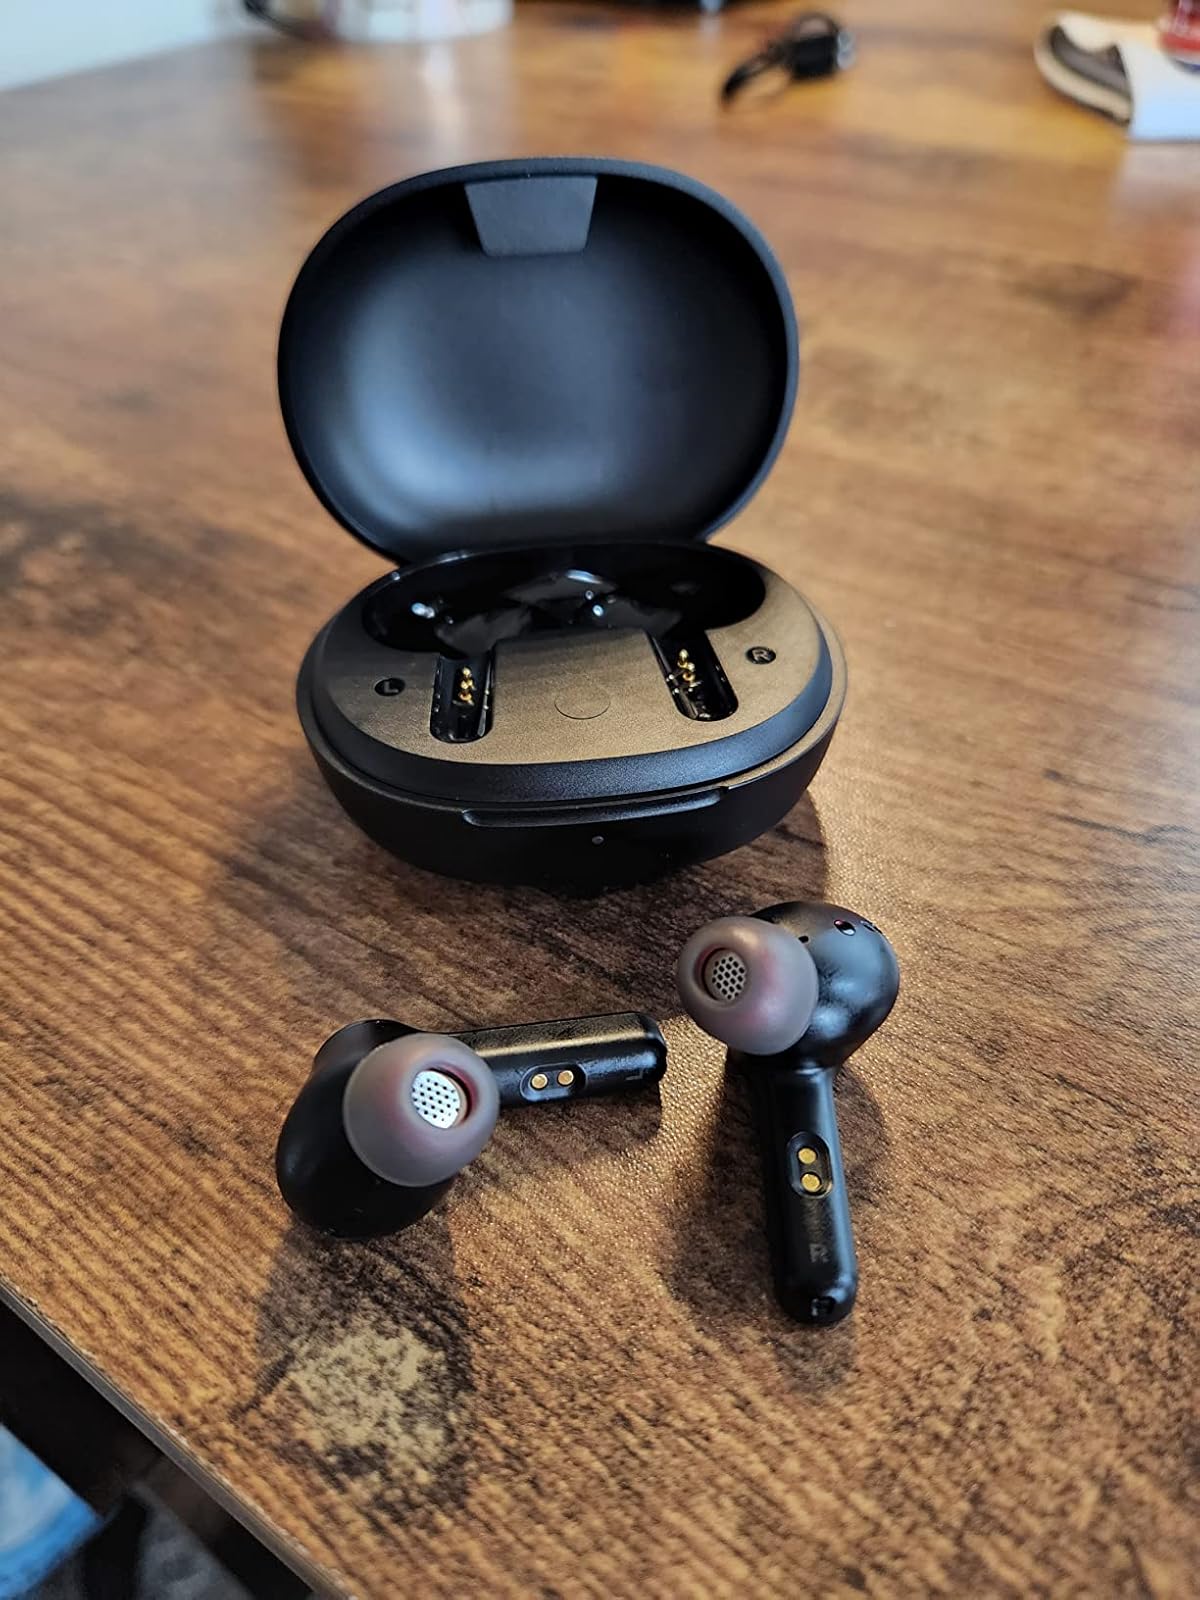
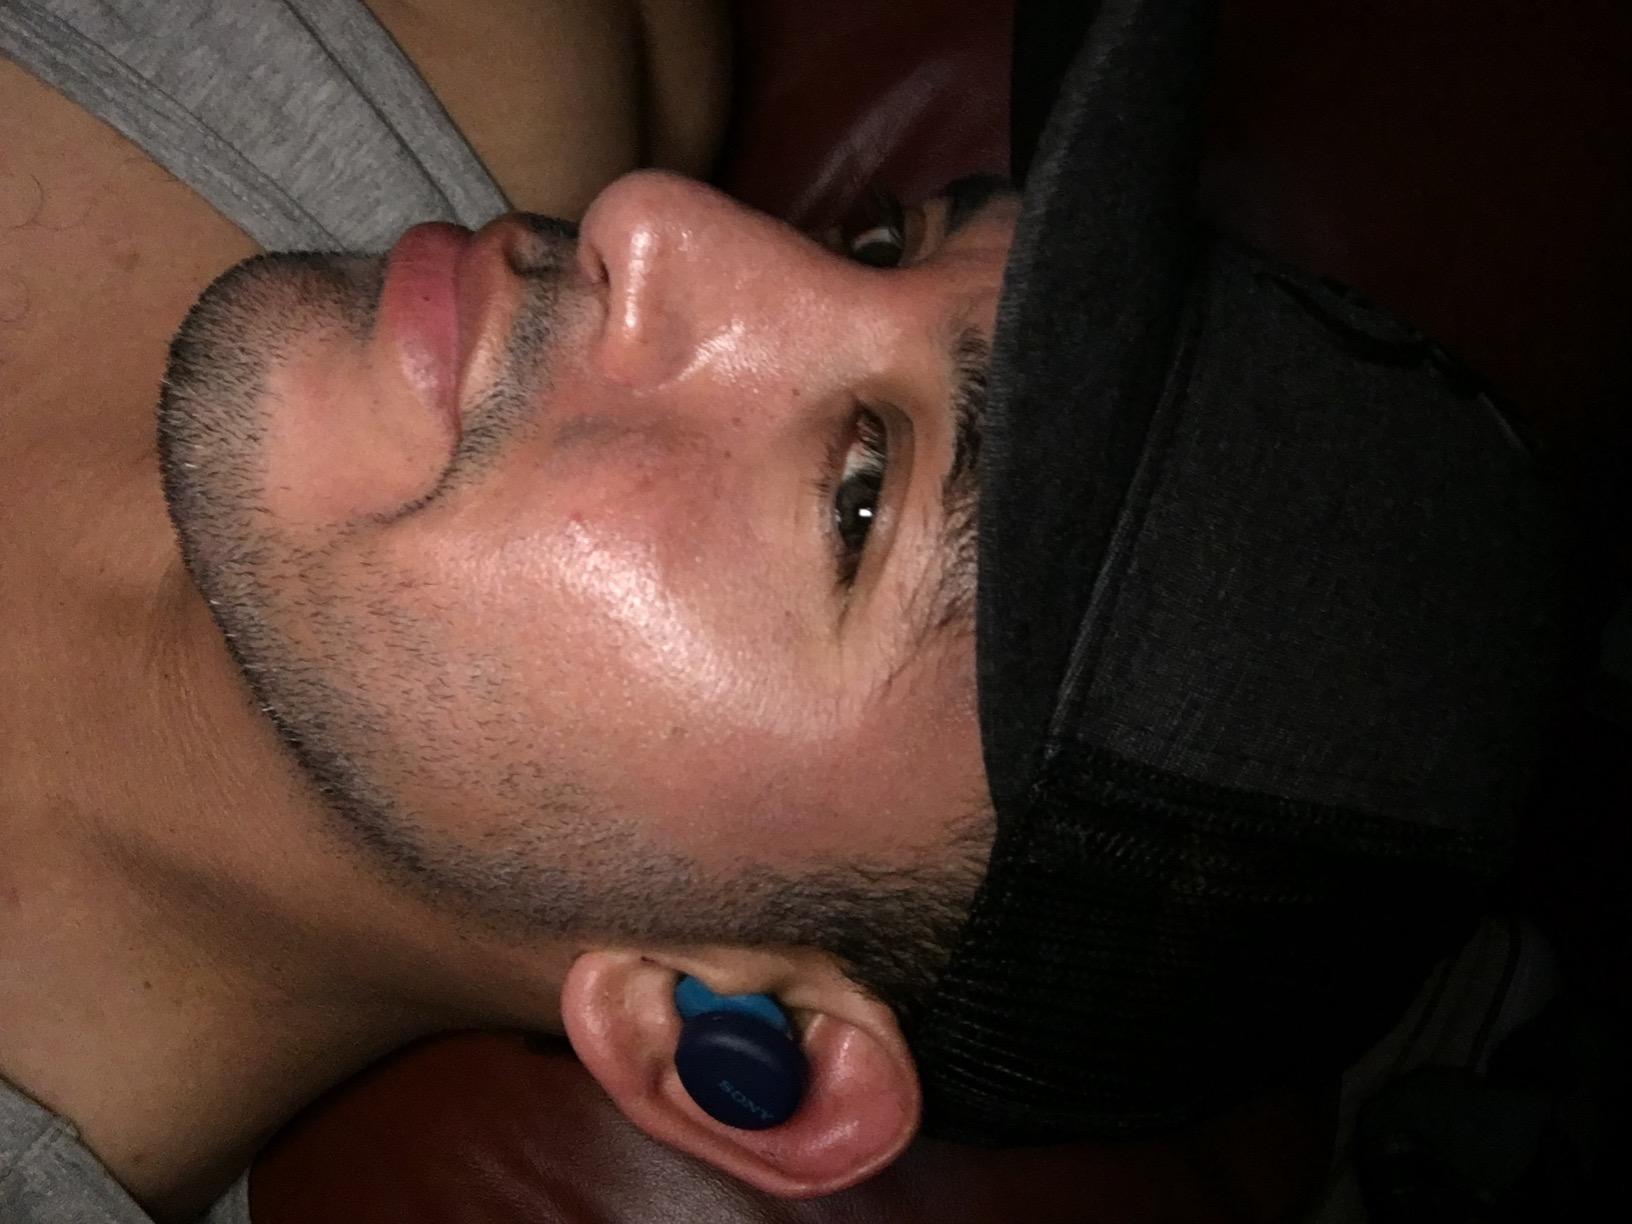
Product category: earbuds
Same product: no